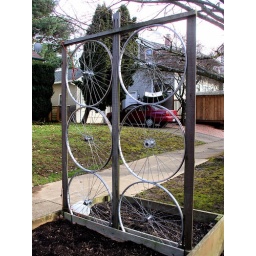
Whatever is planted in this garden bed will probably look really cool on these bike wheels.